Abdul Ahad Vakil

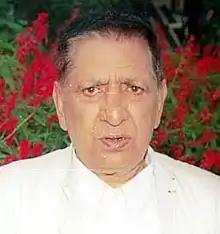
Abdul Ahad Vakil in 2013 at his residence

Abdul Ahad Vakil (February 1934 – 9 July 2014) was an Indian politician and a Member of parliament elected in the 6th Lok Sabha elections from Jammu and Kashmir's Baramulla constituency. He served as the state minister in 1983 and the speaker of the Jammu and Kashmir Legislative Assembly in 1996. He was the senior member of the National Conference.